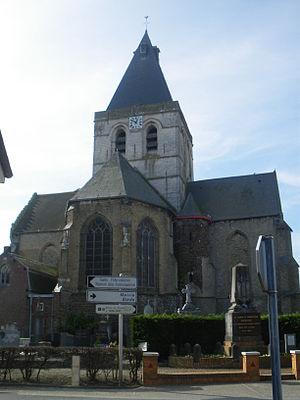
Vue de l'église Saint-Omer de Zegerscappel This building is classé au titre des Monuments Historiques. It is indexed in the Base Mérimée, a database of architectural heritage maintained by the French Ministry of Culture,
Liste des églises-halles ou hallekerques du Nord et du Pas-de-Calais, des anciens comtés d'Artois de Flandre et de Hainaut.
Zegerscappel est une commune française, située dans le département du Nord en région Hauts-de-France.
Cet article recense une partie des monuments historiques du Nord, en France.